Whit Taylor (cartoonist)

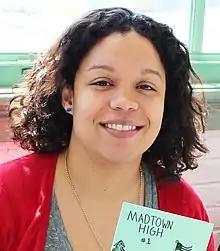
Taylor at the Asbury Park Comicon in 2013

Taylor grew up in New Jersey and is based in New York. She has a background in public health, having earned a MPH and then worked in public health. She pursued film before turning to comics after attending a number of comics conventions and shows. She has contributed to "The Comics Beat", "The Comics Journal", and other comics news outlets, including "The Nib". In 2014 she was a juror for the Ignatz Awards.